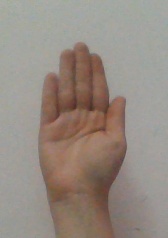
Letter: seen